Helicase

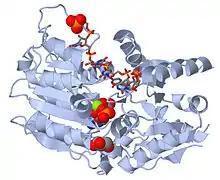
Human DEAD-box RNA helicase

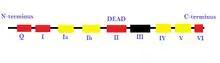
This image represents the different promoter sequences and accessory domains that aid in RNA unwinding (local strand separation). The regions in red are ATP binding domains and the regions in yellow are RNA interaction domains. Specific sequences termed DEAD box proteins are also present that help catalyze reactions in which ATP does not need to be directly hydrolyzed, as long as it binds to the domains on the strand.

RNA helicases are essential for most processes of RNA metabolism such as ribosome biogenesis, pre-mRNA splicing, and translation initiation. They also play an important role in sensing viral RNAs. RNA helicases are involved in the mediation of antiviral immune response because they can identify foreign RNAs in vertebrates. About 80% of all viruses are RNA viruses and they contain their own RNA helicases. Defective RNA helicases have been linked to cancers, infectious diseases and neuro-degenerative disorders. Some neurological disorders associated with defective RNA helicases are: amyotrophic lateral sclerosis, spinal muscular atrophy, spinocerebellar ataxia type-2, Alzheimer disease, and lethal congenital contracture syndrome.